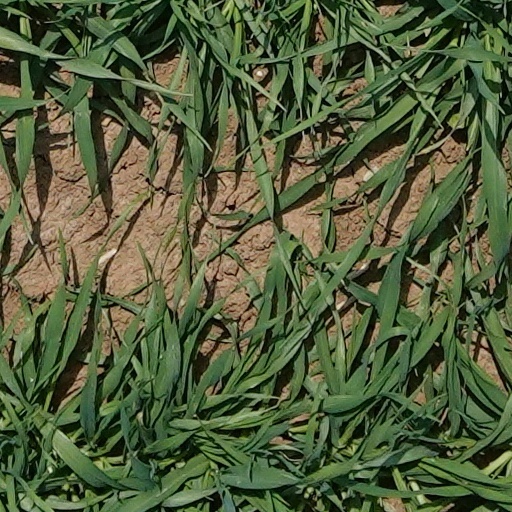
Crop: wheat